Arcus (planetary geology)

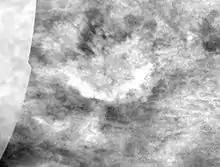
Hotei Arcus on Titan

In planetary geology, an arcus (pl. "arcũs") is an arc-shaped type of landform. Arcus is the Latin word for arc.